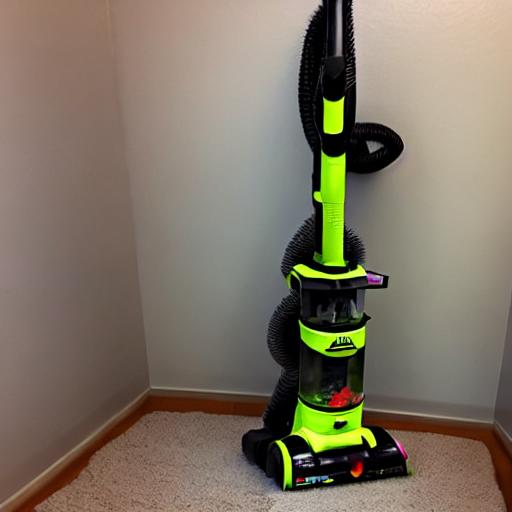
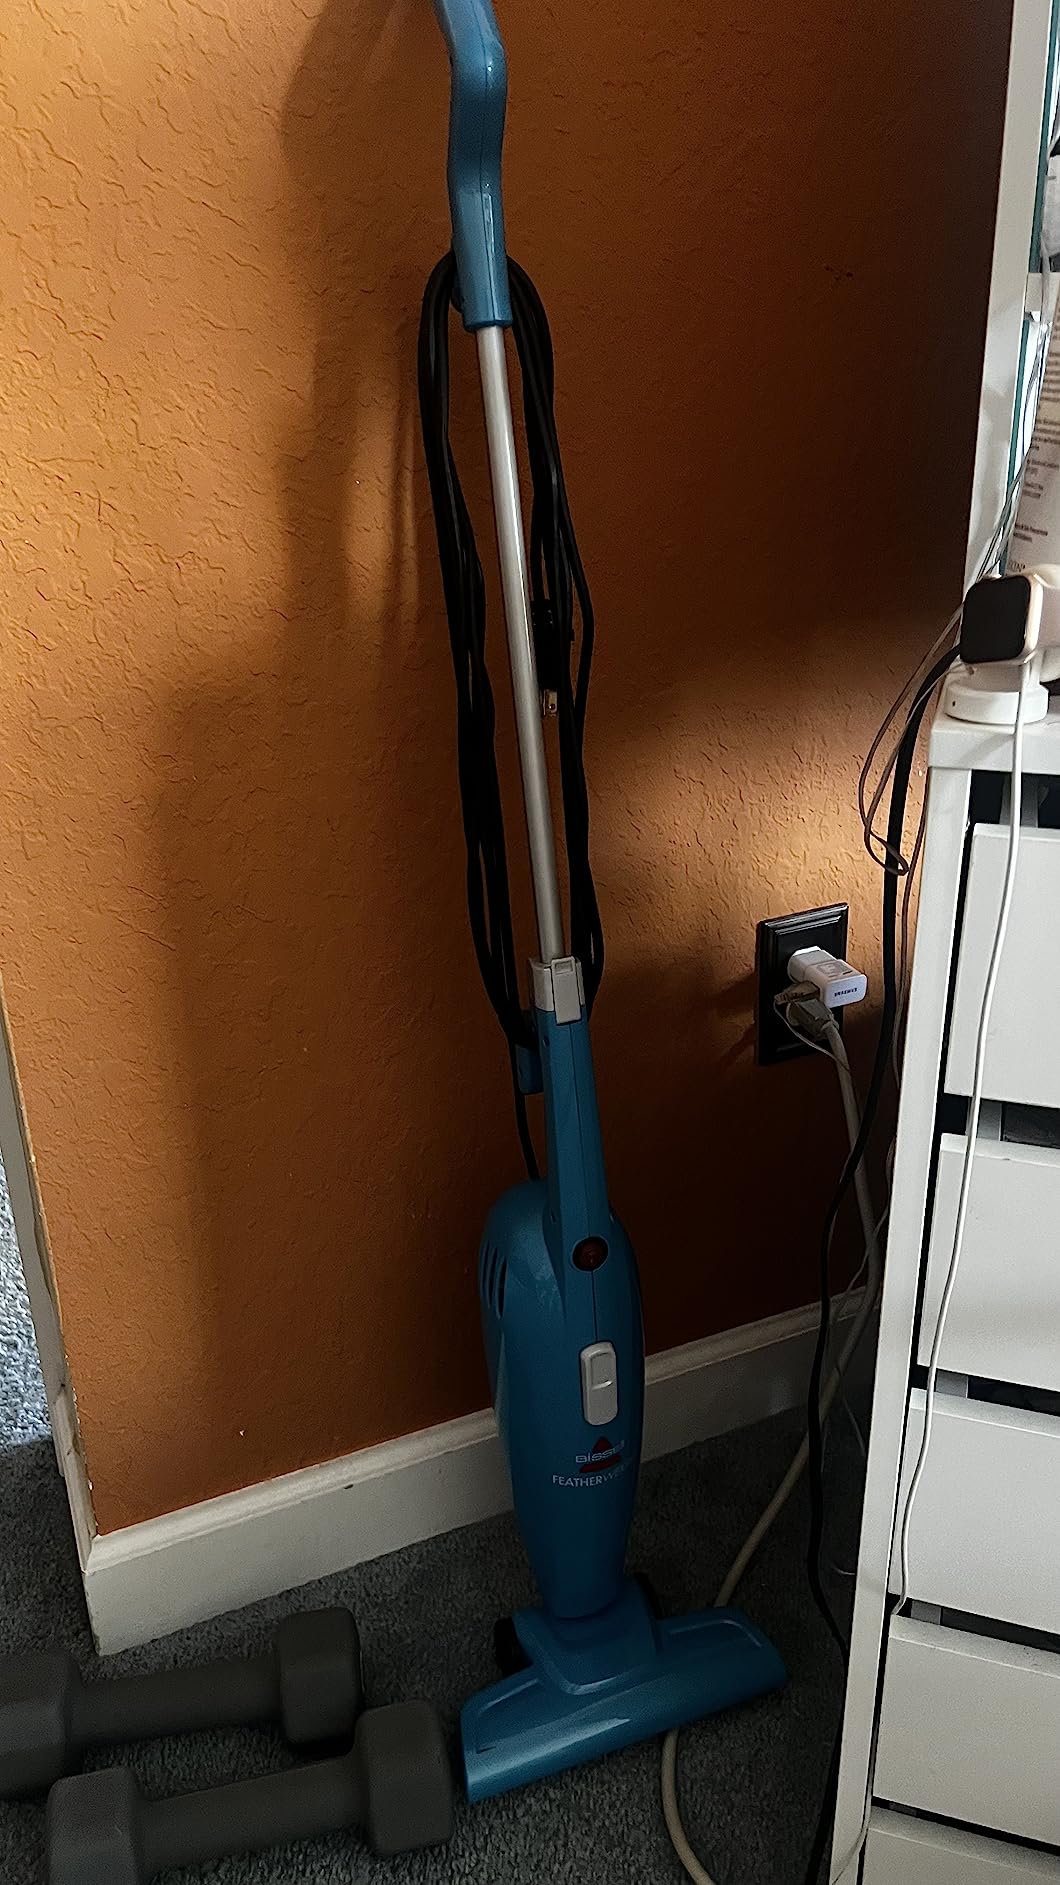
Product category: items_vacuum
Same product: no